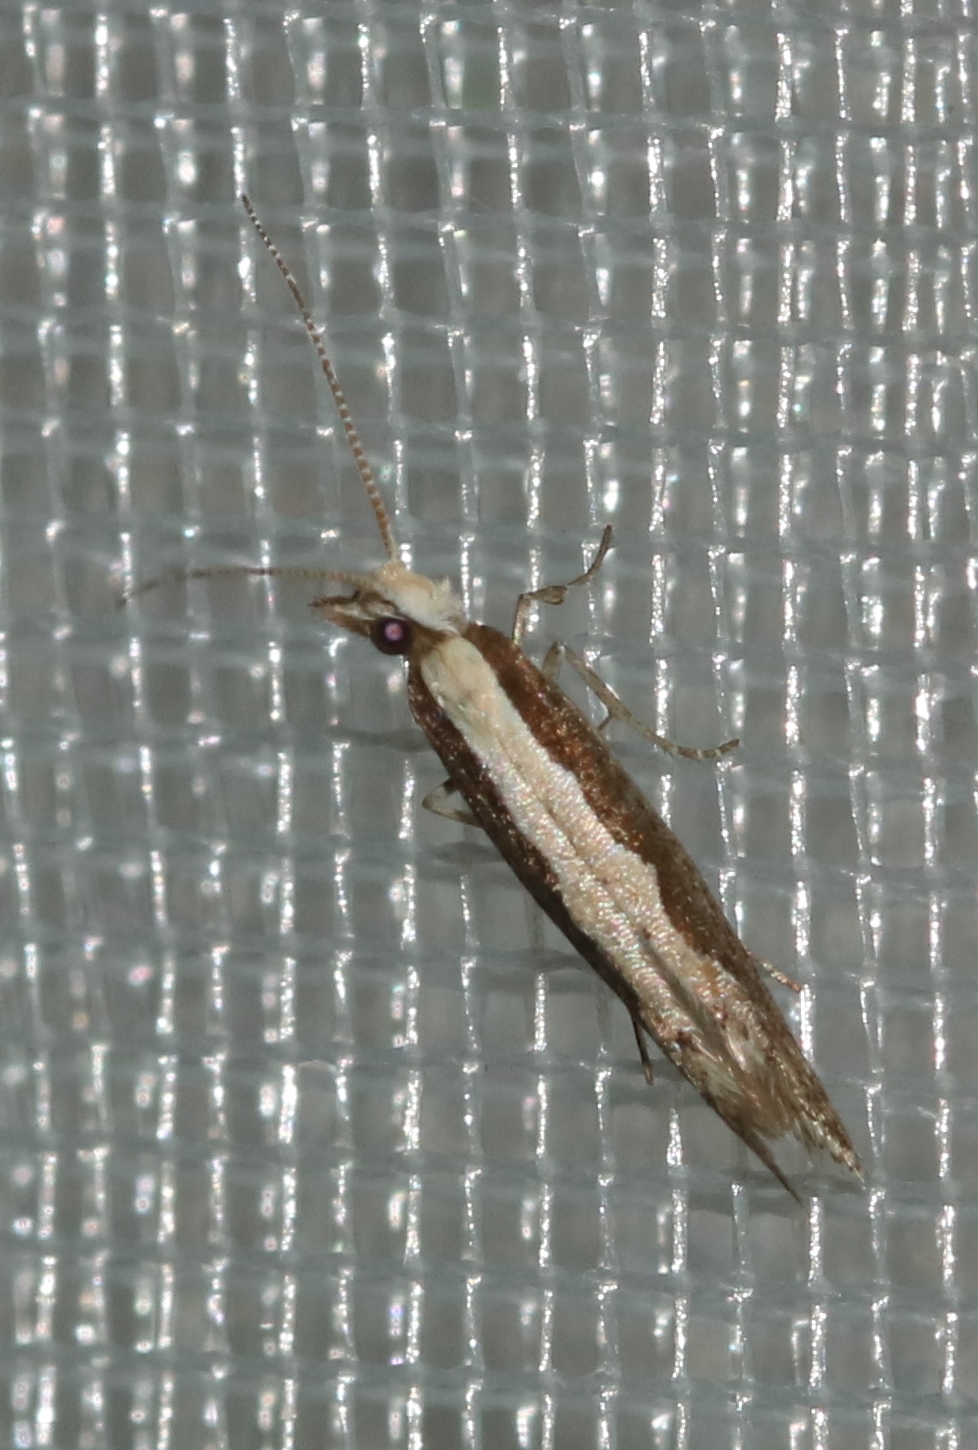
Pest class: diamondback_moth